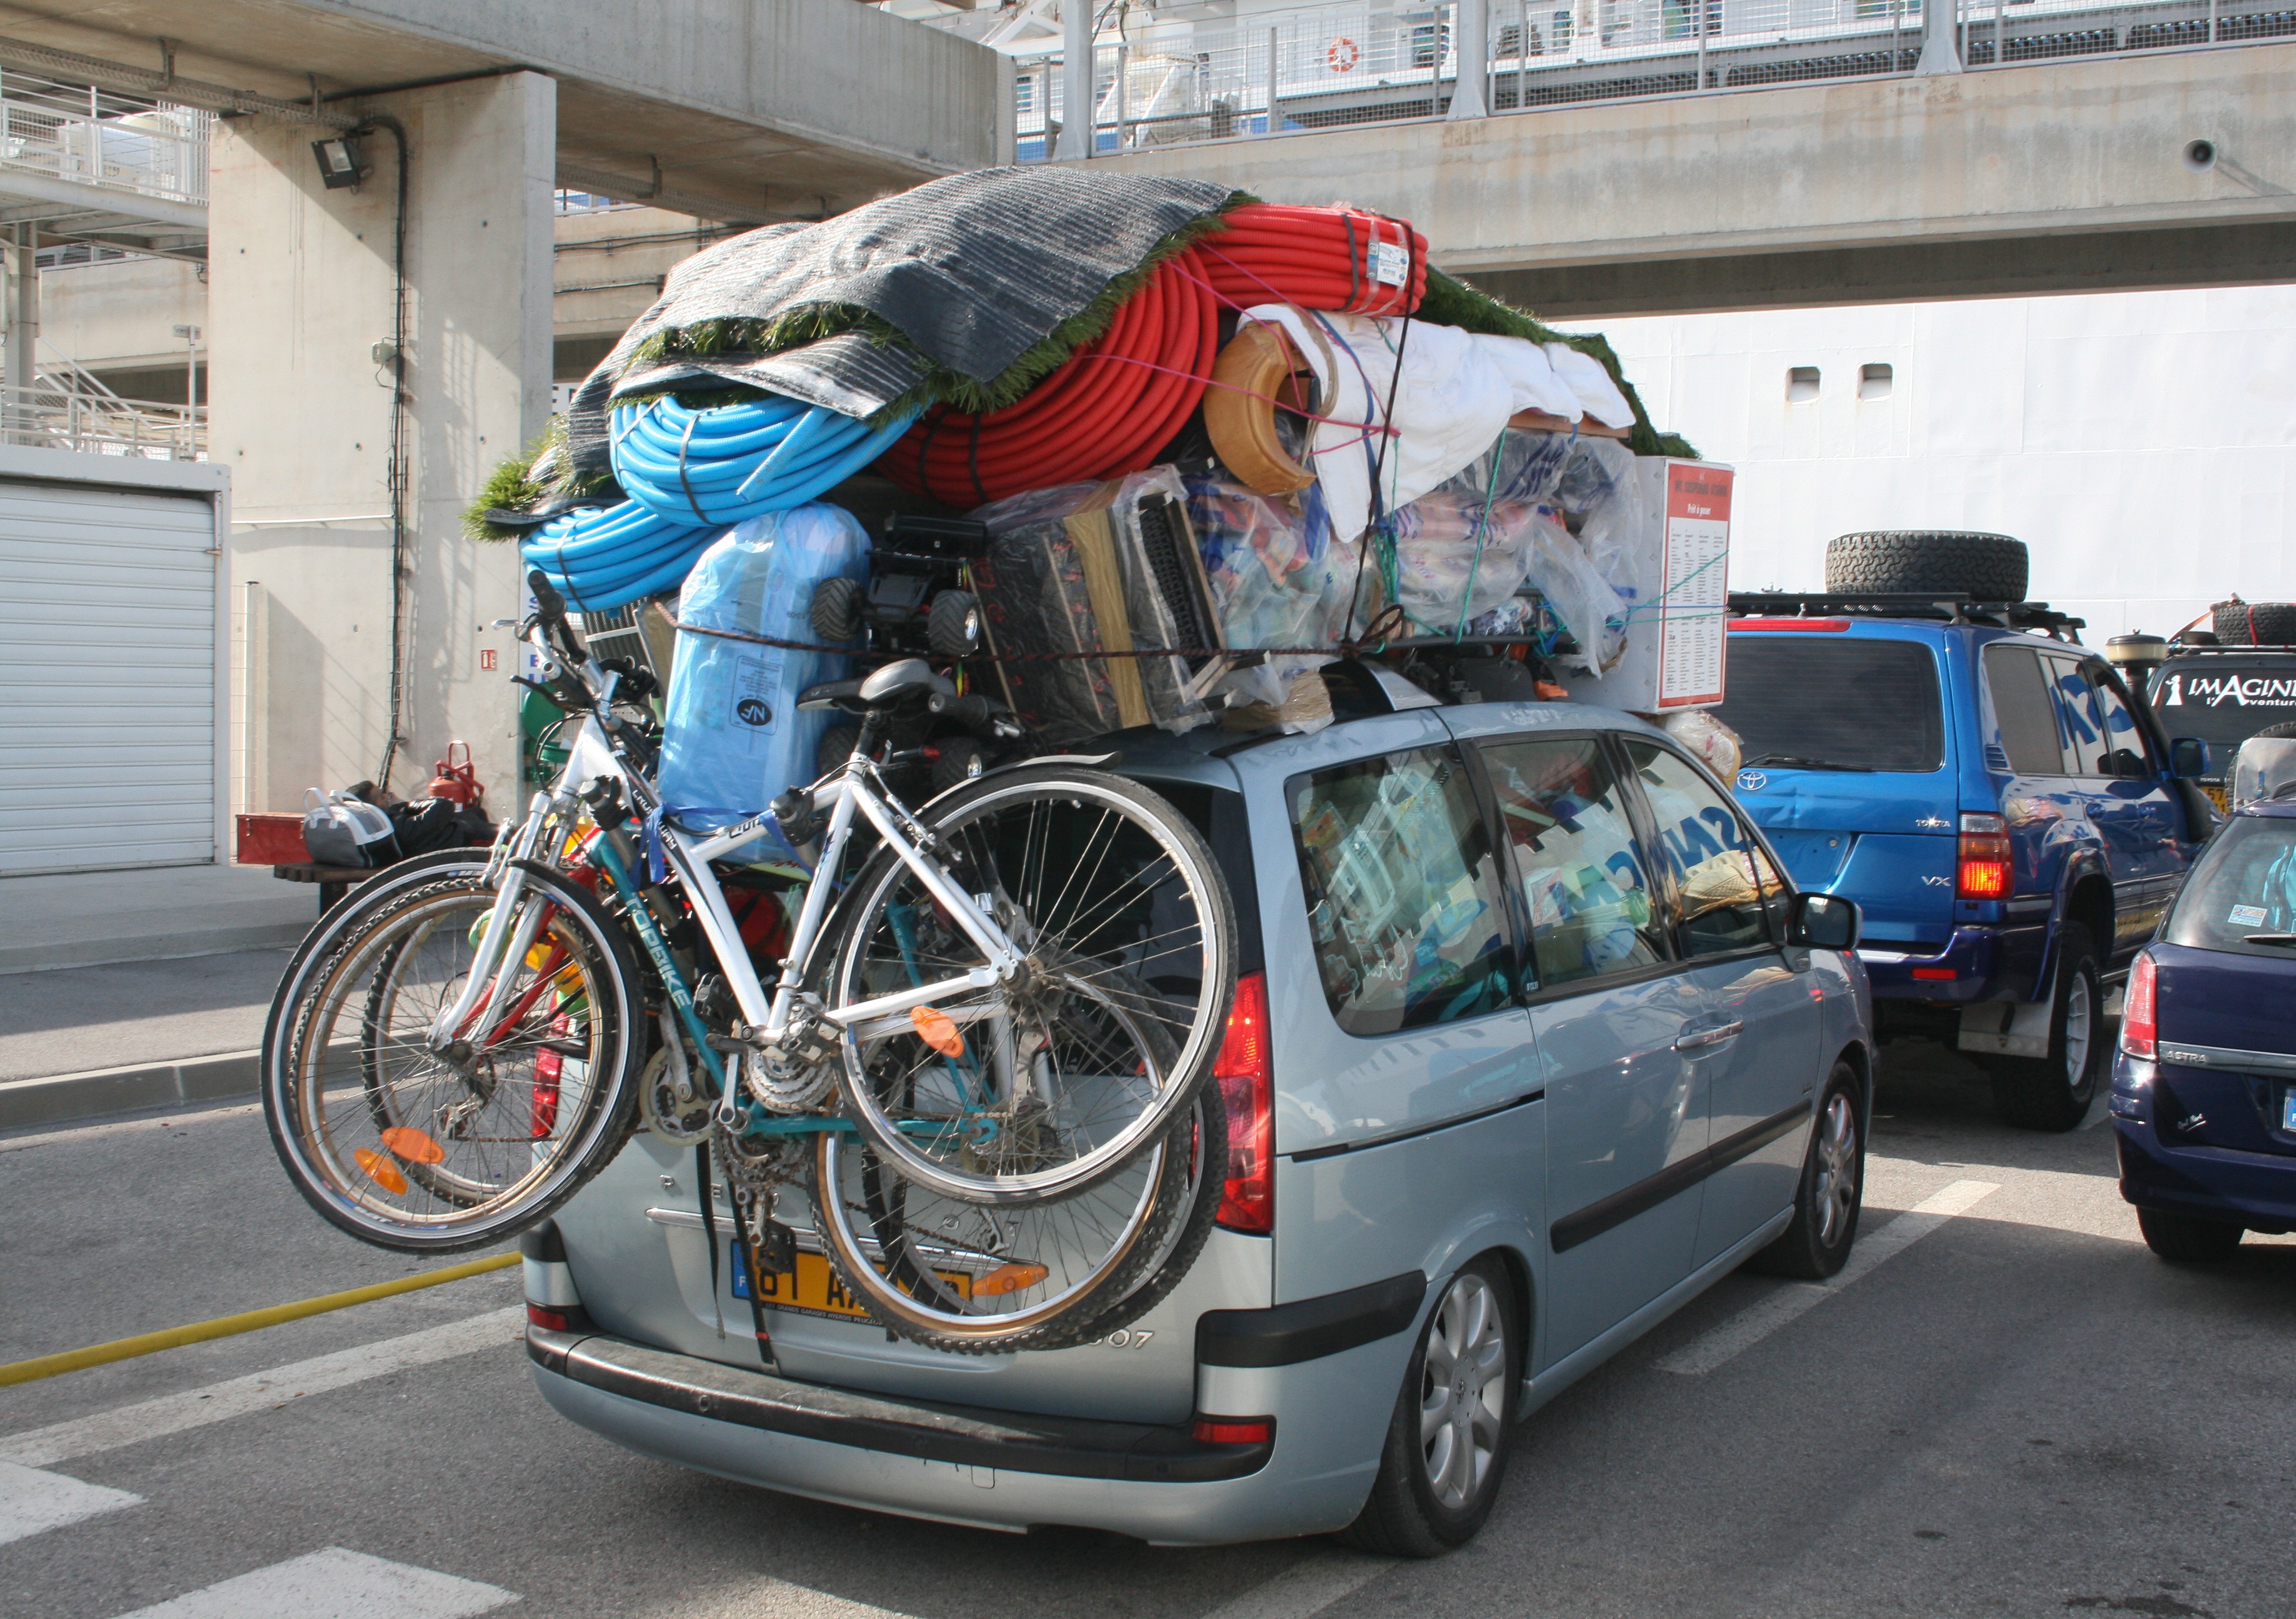
traffic, car, transport, vehicle, port, luggage, cycling, boarding, overweight